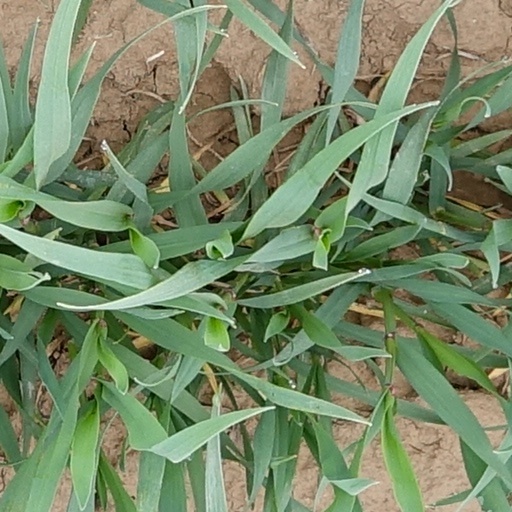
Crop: wheat